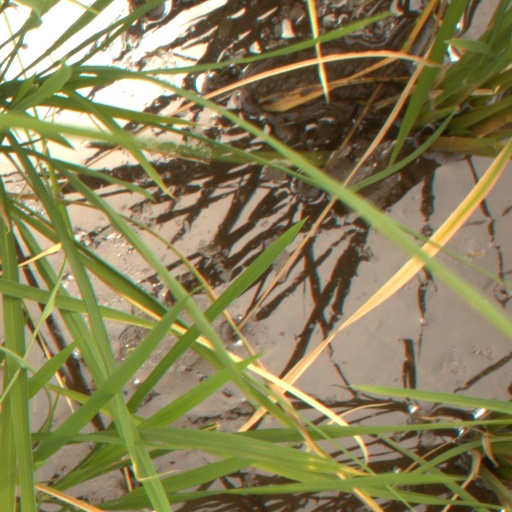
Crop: rice